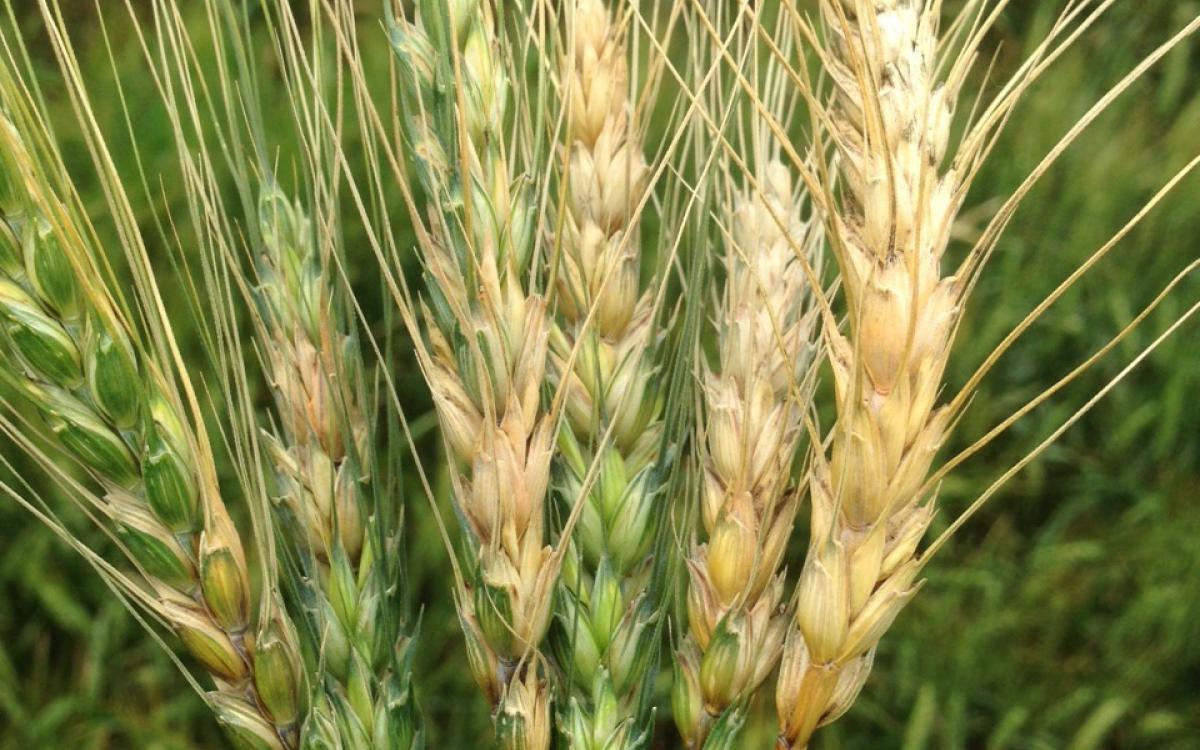
Plant: Wheat
Disease: wheat head scab